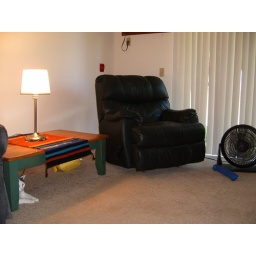
Standing in hallway looking at sliding glass door area